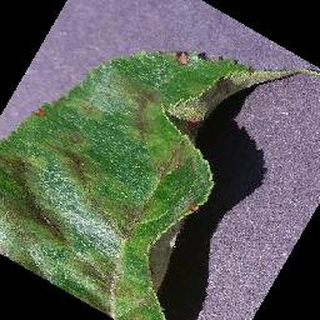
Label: apple_apple_scab